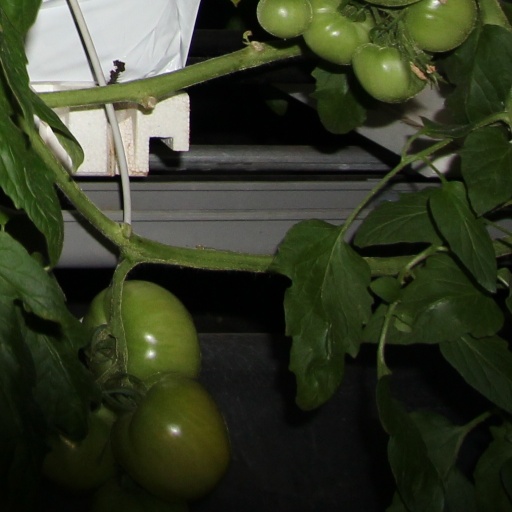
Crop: tomato